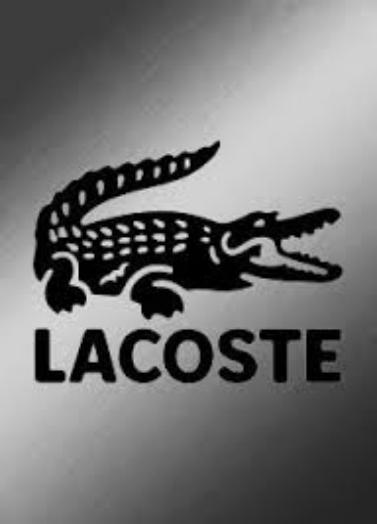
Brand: lacoste
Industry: Clothes